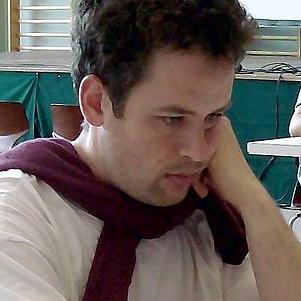
Age: 30